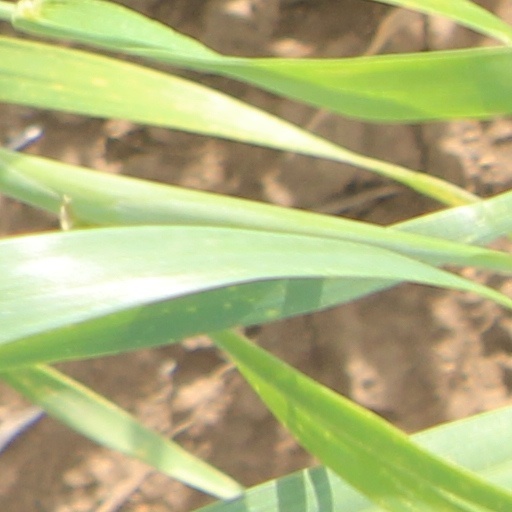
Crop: wheat